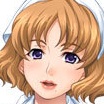
Portrait style: Anime Portrait